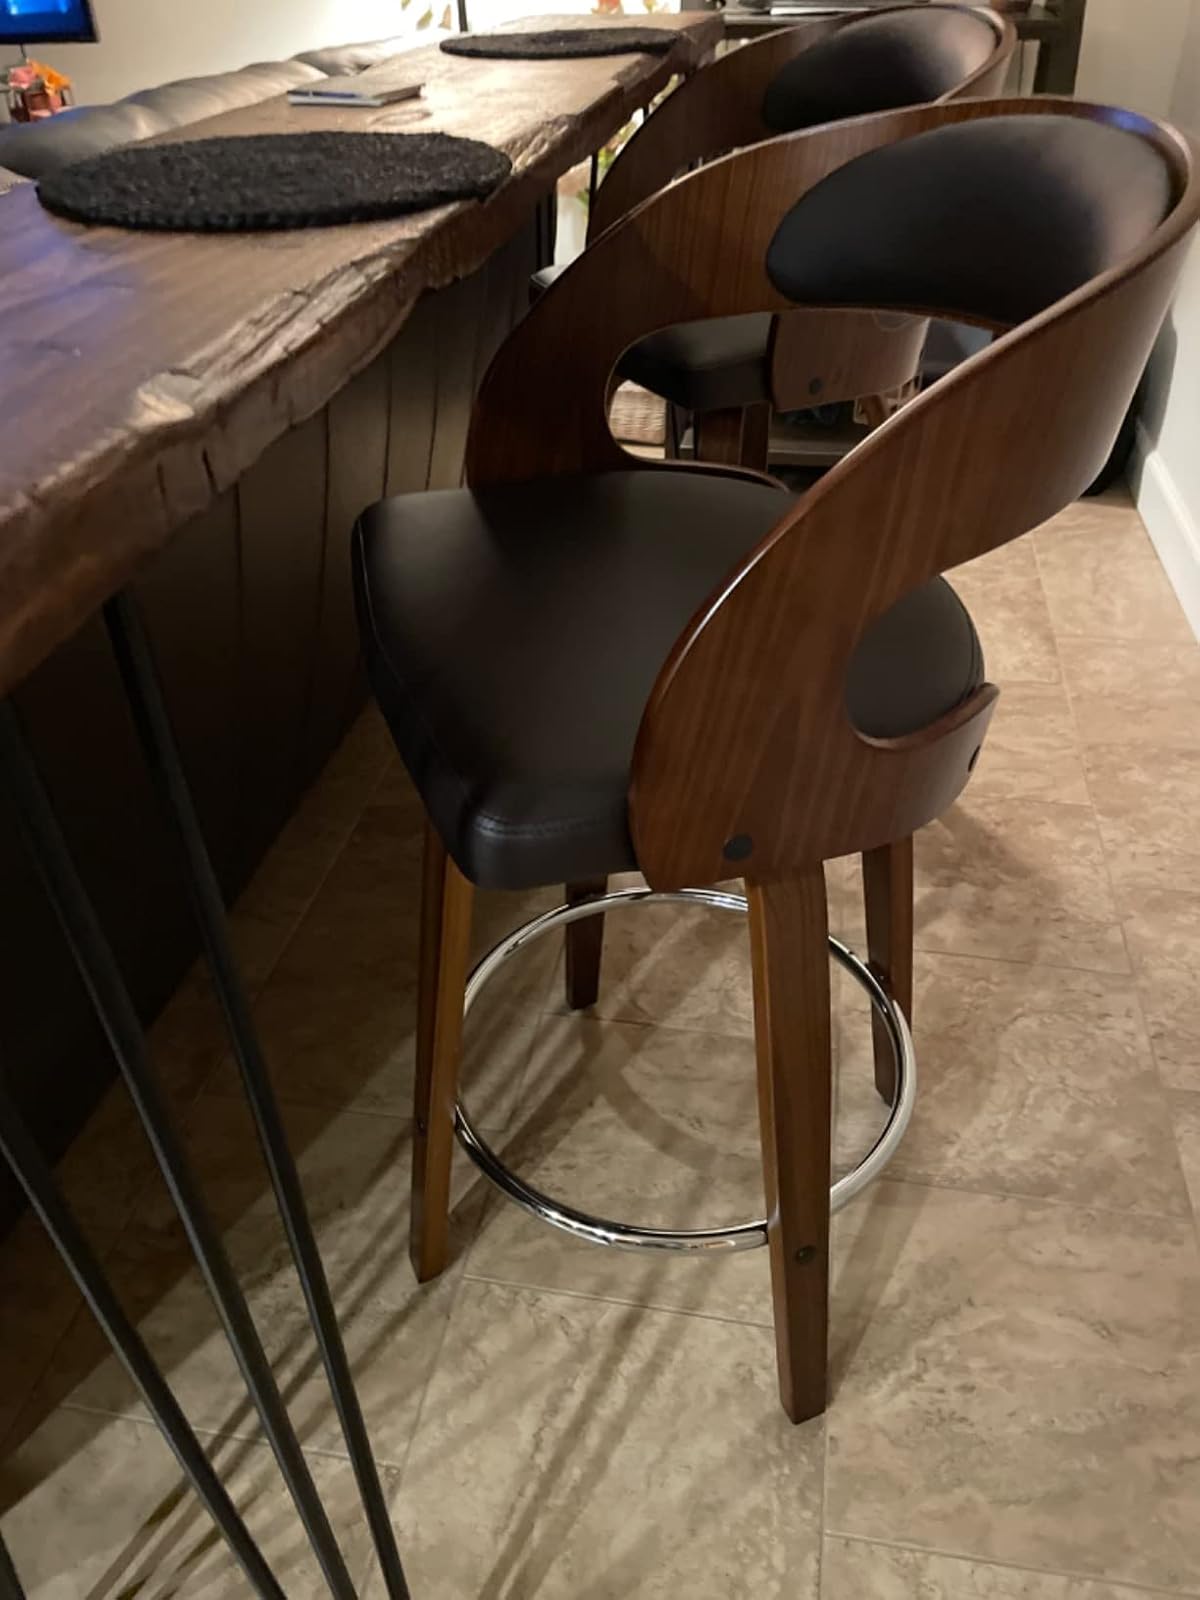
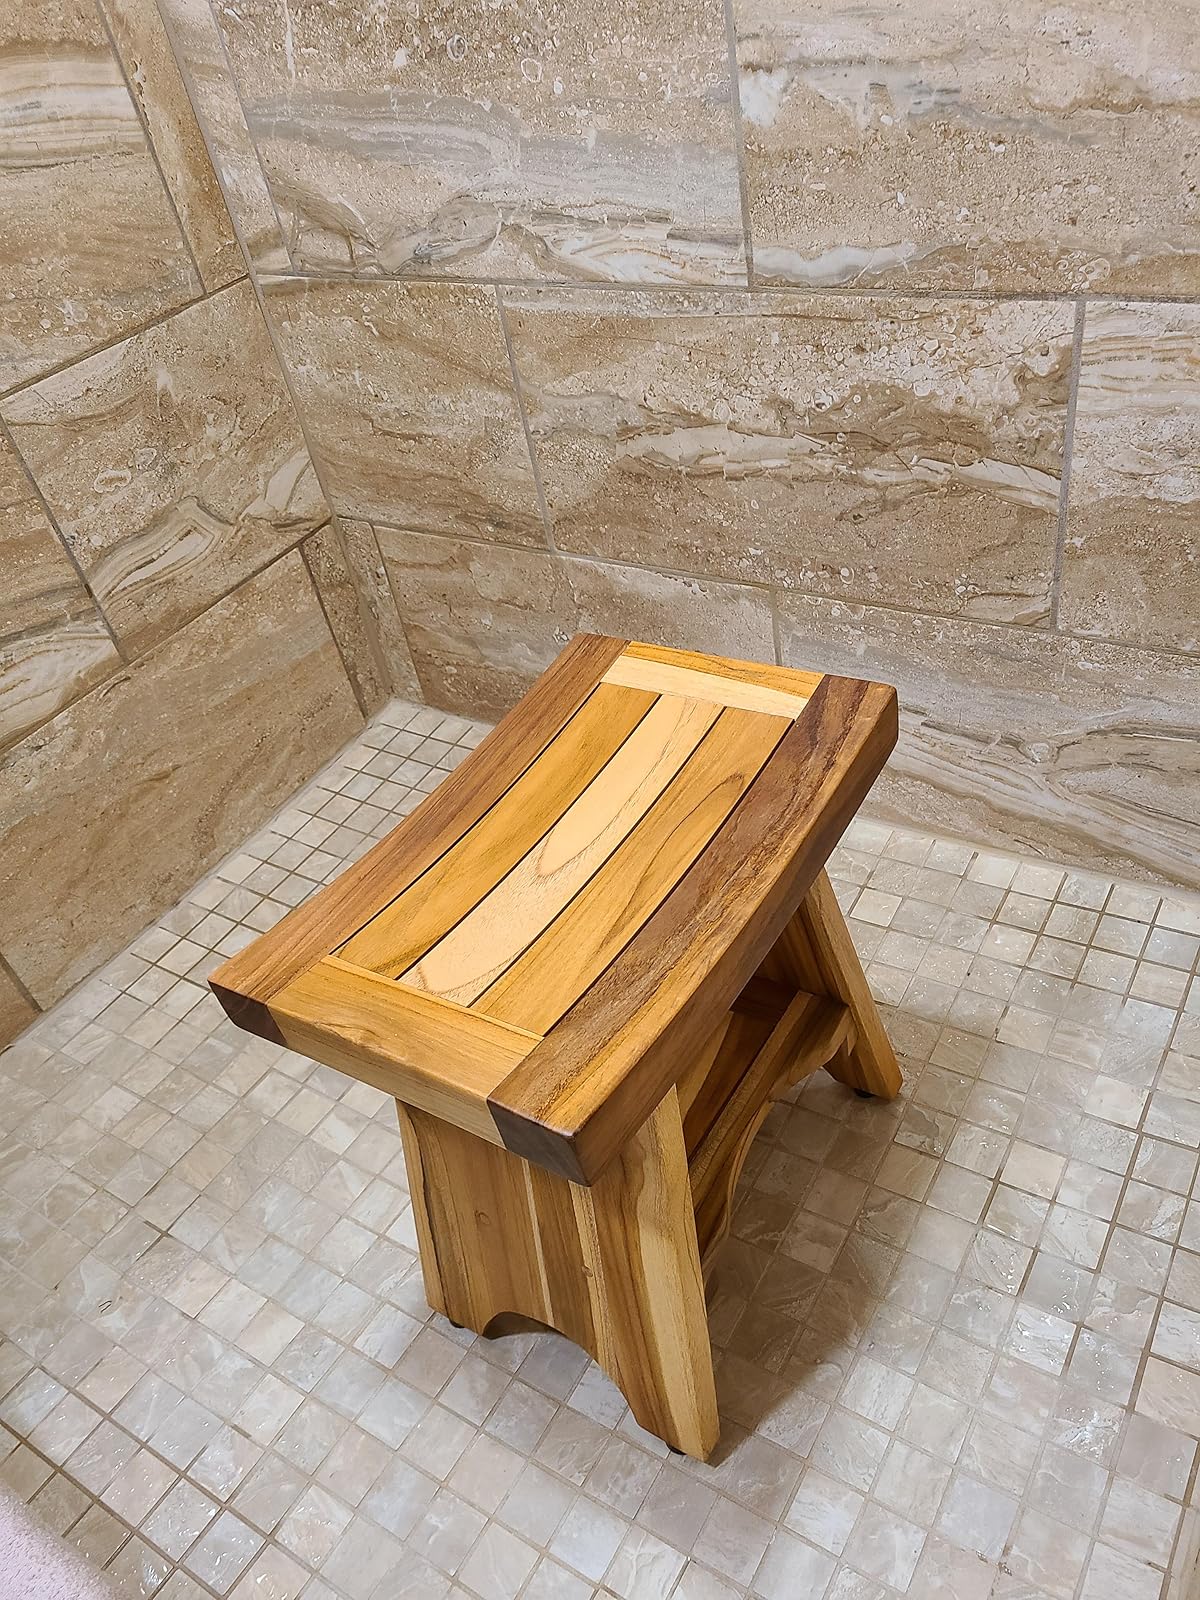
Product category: stool
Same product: no